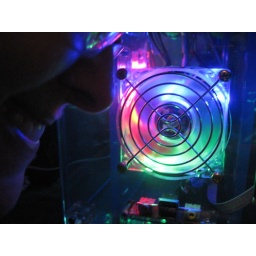
in front of Jeff's new clear case computer